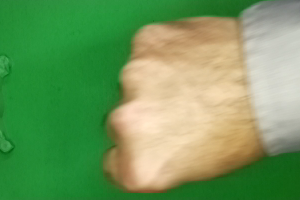
Label: rock